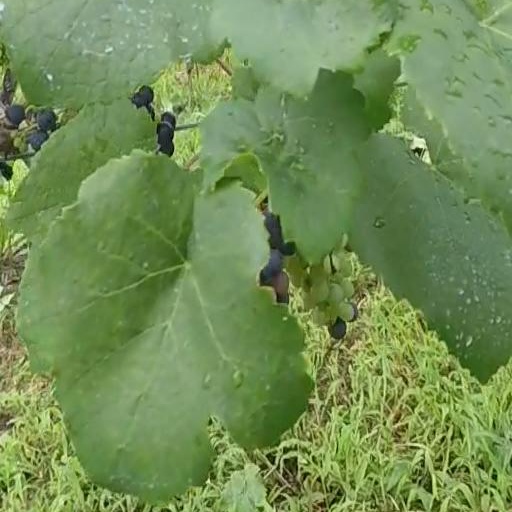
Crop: grape